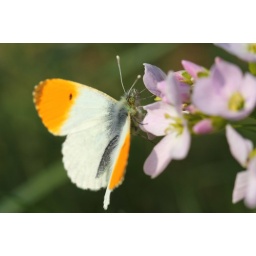
An orange tip butterfly in the woods. Hit L to see on black background